Pamianthe peruviana

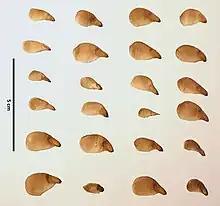
Papery thin seeds of "Pamianthe peruviana"

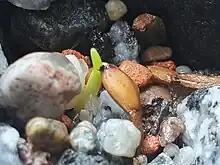
Germinating "Pamianthe peruviana" Stapf seed with emerging leaf

The bisexual, radially symmetrical flowers are intensely fragrant. They resemble the flowers of "Pancratium". They are produced in groups of 2-4 flowers, which have a 12–25 cm long perianth tube with three nectariferous channels. These features could suggest moth pollination. The pedicel is 1.5–3 cm long. With 8 cm of length, the outer tepals are slightly longer than the 7 cm long staminal cup. The incurved stamens with dorsifixed anthers are inserted in deep notches of the staminal cup, or corona.